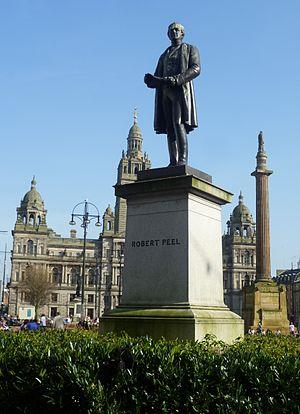
Robert Peel, 2ᵉ baronnet, est un homme d'État britannique du XIXᵉ siècle.